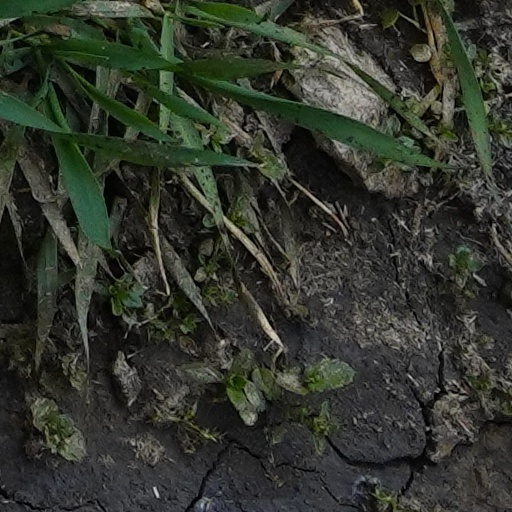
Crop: wheat